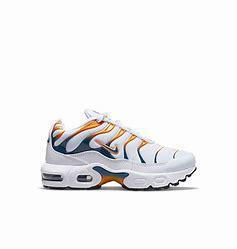
Brand: Nike
Model: Tuned 1 Essential